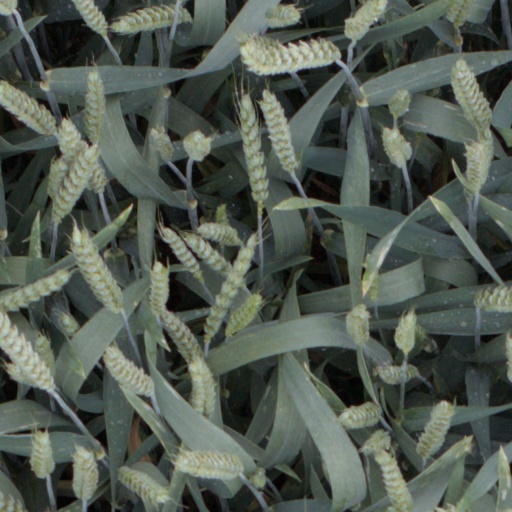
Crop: wheat